Thaddeus Gromada

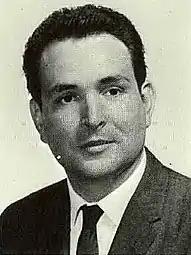
Dr. Thaddeus V. Gromada, 1968

Gromada received a B.S. from Seton Hall University in 1951, before then studying at Fordham University, where he received both the M.A. (1953) and Ph.D. (1966). At Fordham, he studied under Oskar Halecki. His doctoral dissertation, "The Slovak Question in Polish Foreign Policy, 1934-1939," was supervised by the Rev. Casimir C. Gecys, since Halecki had retired by the time that Gromada finished.